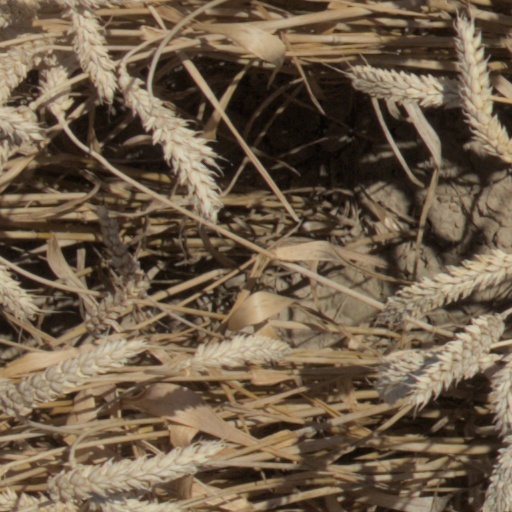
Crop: wheat